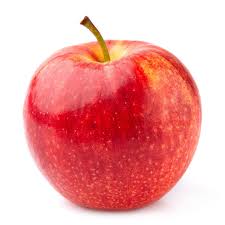
Label: Apple